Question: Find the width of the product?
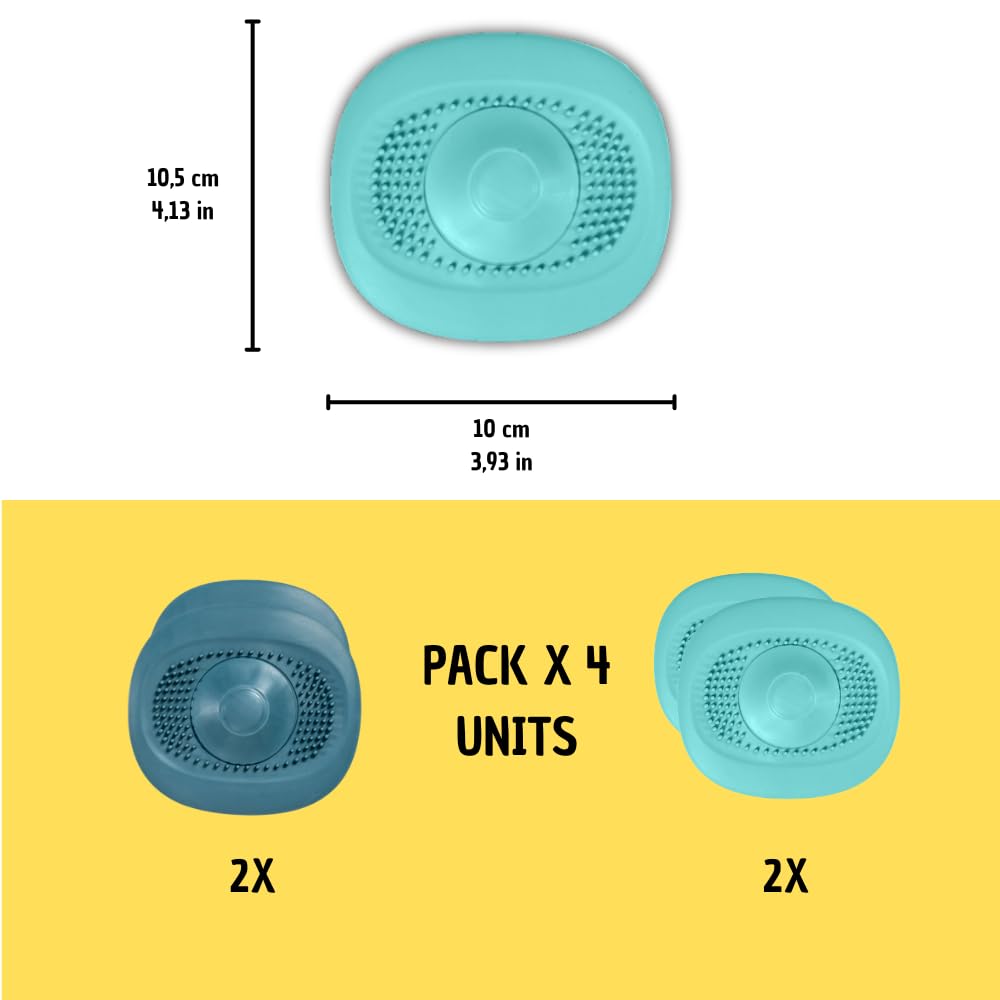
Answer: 10.5 centimetre